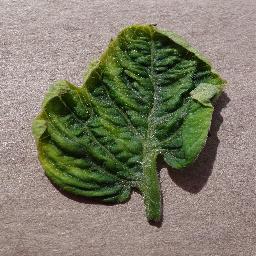
Label: Tomato___Tomato_Yellow_Leaf_Curl_Virus